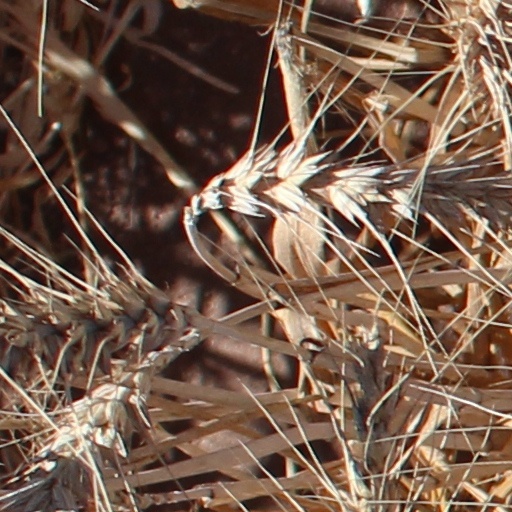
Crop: wheat